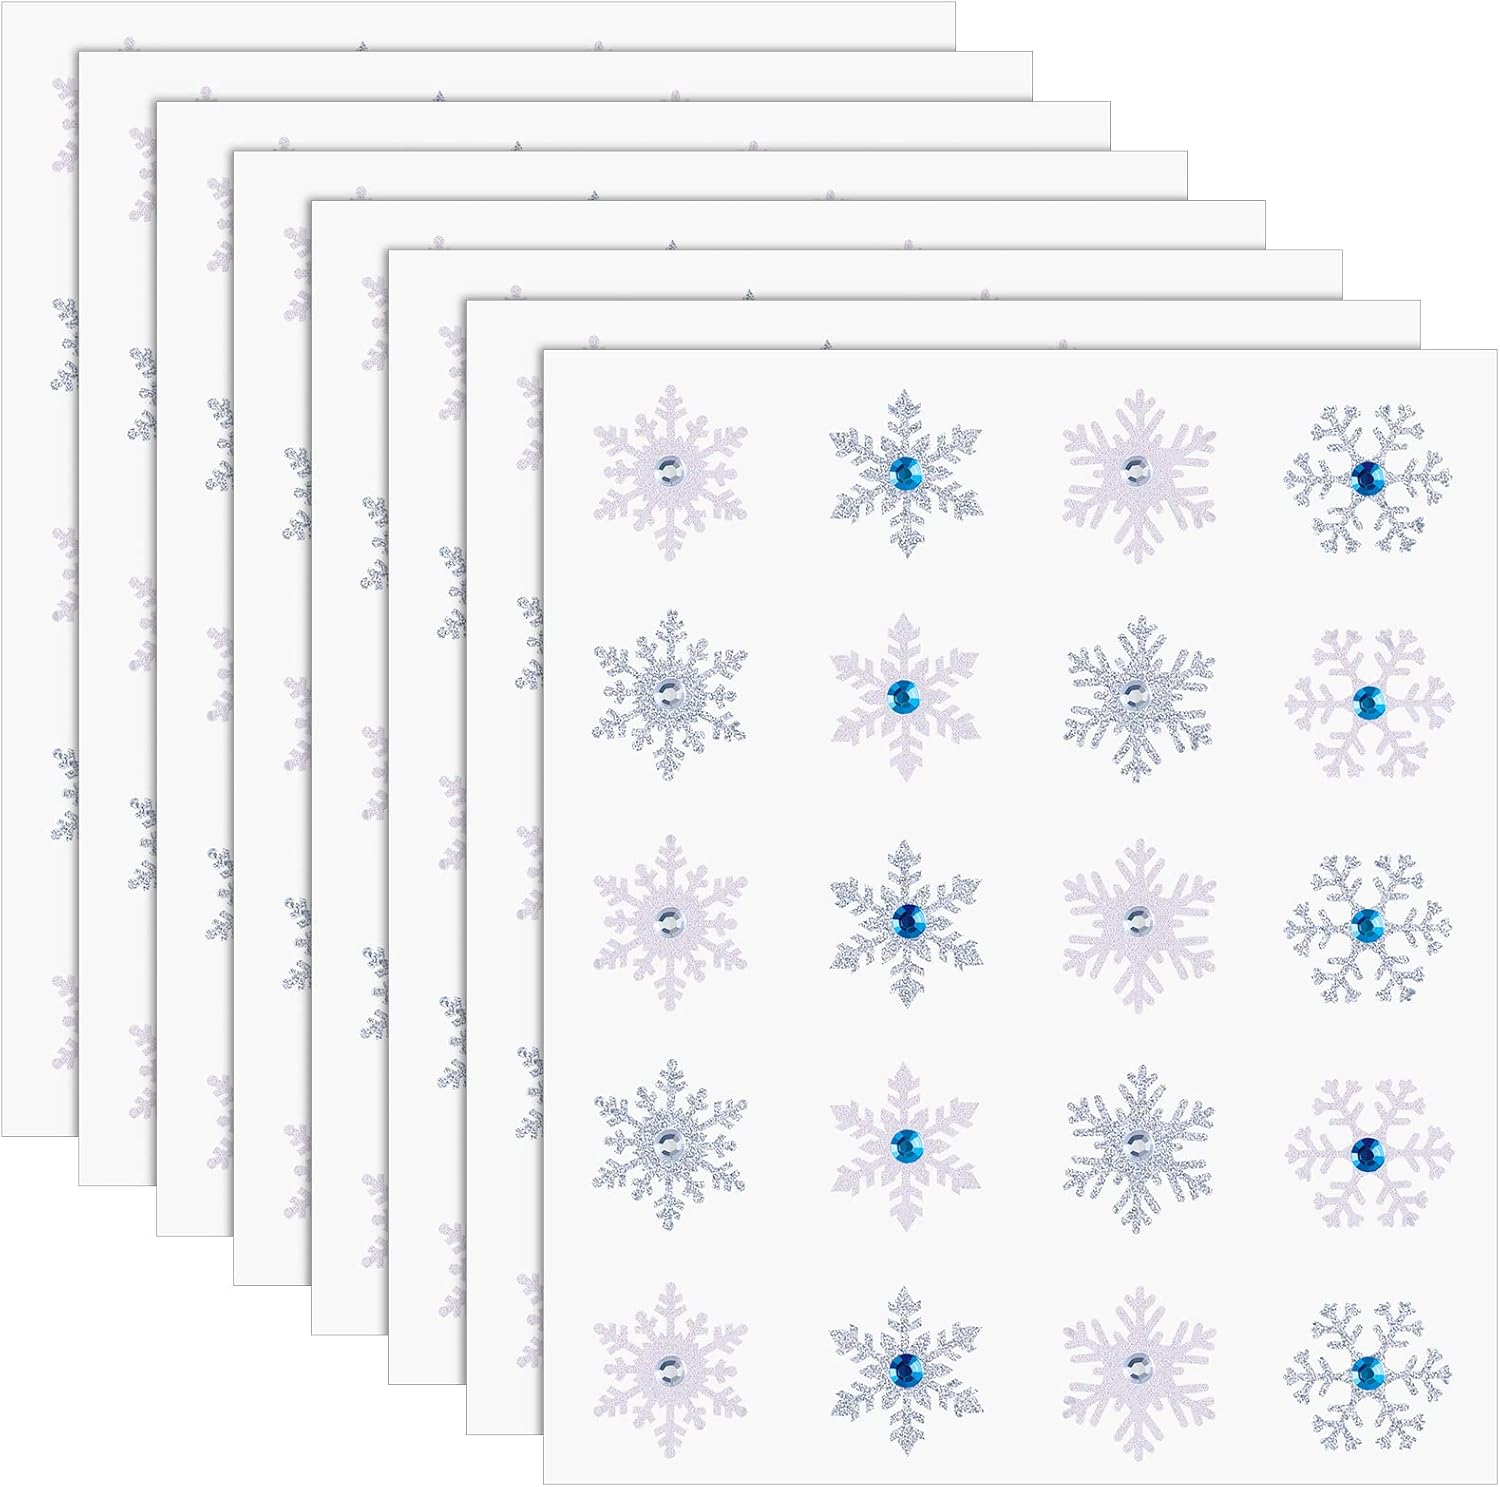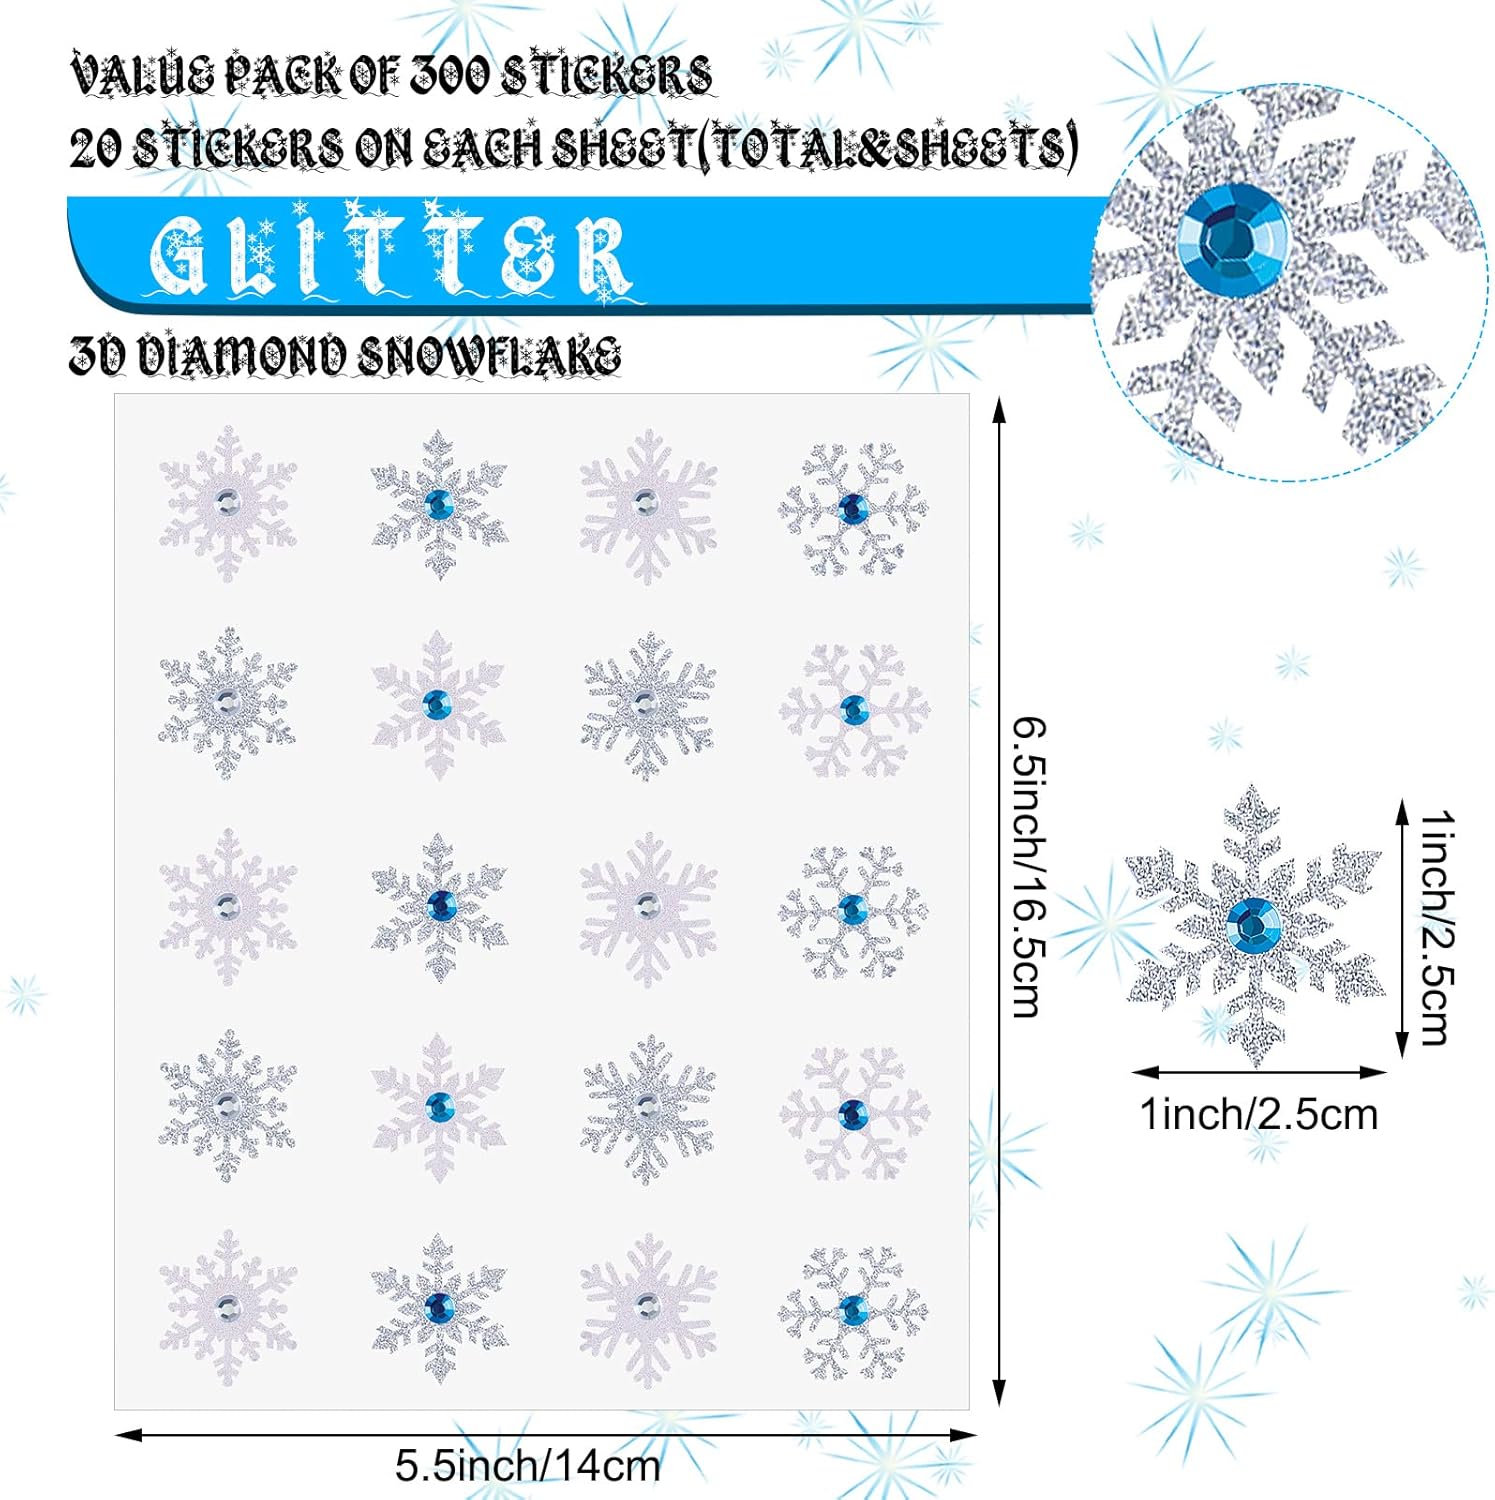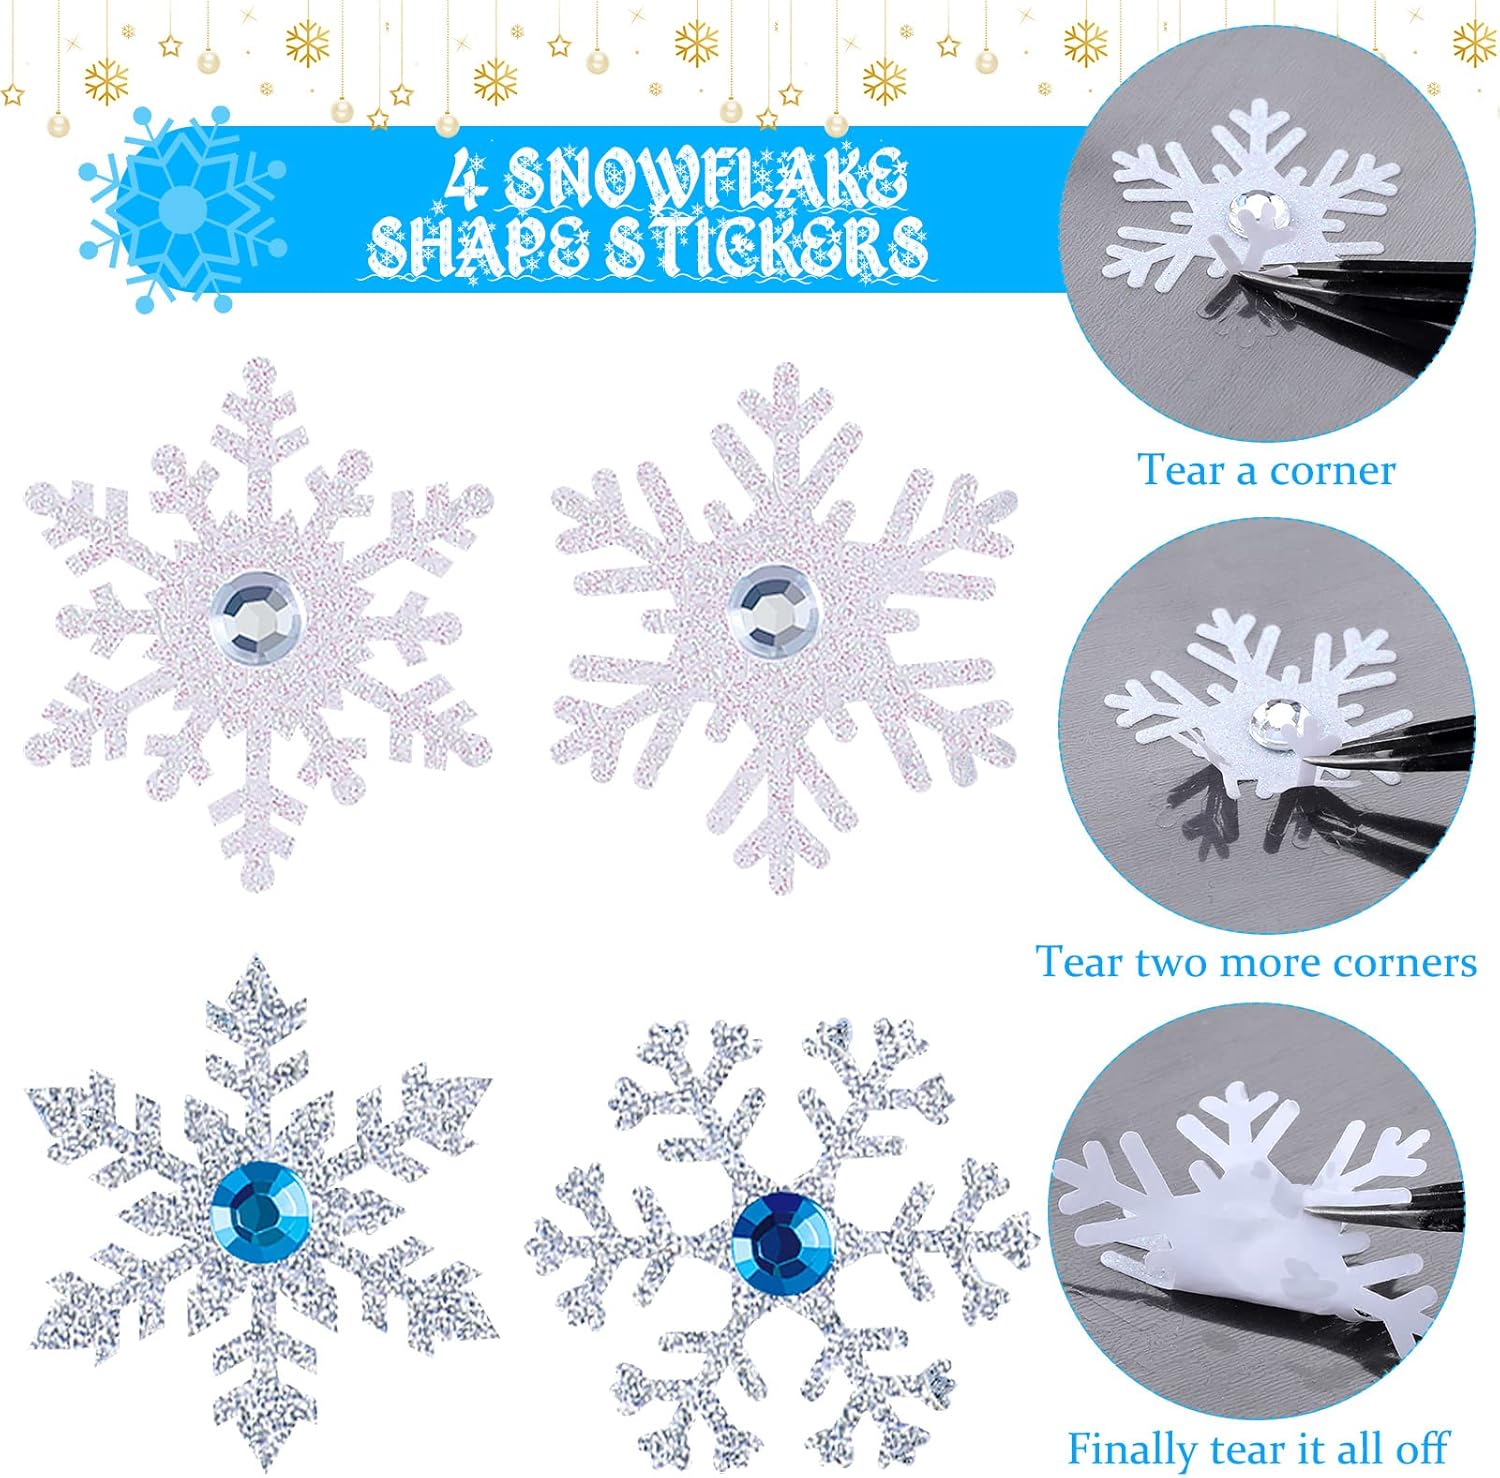
Marspark 300 Pieces Snowflake Dimensional Stickers Christmas 3D Diamond Winter Decoration for Holiday Envelopes Crafts, 16 Styles (Elegant)
Category: Amazon Home
Features: Convenient to use: These s flake dimensional stickers are easy to remove or stick, tear them off the base paper, and then stick in the project you want, press them with a finger and they will stick firmly, which has a nice viscosity, support repeated use. DIY craft: You can DIY these Christmas s flake stickers with your friends, neighbors, colleagues and more, giving full play of your creativity and imagination, combining them into beautiful patterns and shapes, to make them more colorful and dynamic. Specifications: Material: PVC Color: as shown Size: approx. 0.98 x 0.87 each piece Package includes: 300 x S flake dimensional stickers Note: Manual measurement, please allow slight errors on size. The color may exist slight difference due to different screen displays.
Features: Plentiful quantity: there are a total of 300 pieces of snowflake dimensional stickers in the package, including 15 sheets, sufficient quantity can meet your daily use and decoration demands, and you can share with your close friends, family members, classmates, colleagues and more | Reliable material: these Christmas snowflake stickers are made of quality PVC, the back has nice stickiness, and won't fall off easily, the surface and edge are smooth to touch, exquisite workmanship makes them no burr, providing you with a comfortable using experience, satisfy your long term needs | Diverse colors: the PVC winter decoration sticker features 4 different colors, which contain white, grey, light blue and dark blue, the pattern and color are printed clearly and vividly, not easy to fade, giving you multiple choices, so you can choose it according to your preference or actual needs | Christmas themed designs: this snowflake decal is designed in the shape of a snowflake, and there is a 3D rhinestone in the center, looks shiny and beautiful, can catch others' attention at first sight, and classic designs can help you create a warm Christmas atmosphere | Versatile usage: these 3D snowflake stickers can be widely applied in most smooth surfaces, which are suitable for home, office, bakery, craft, gift box, canning jar, invitation, birthday card, scrapbook, wall, stationery and so on, nice for Christmas, New Year, holidays, festive occasions